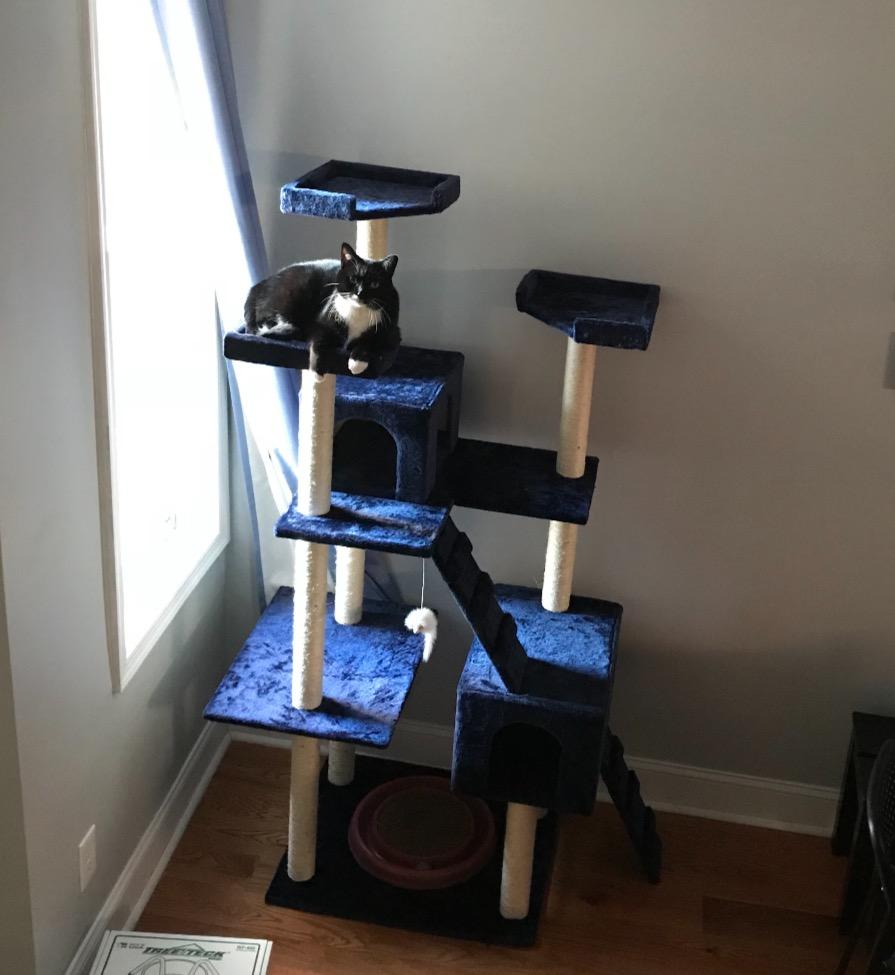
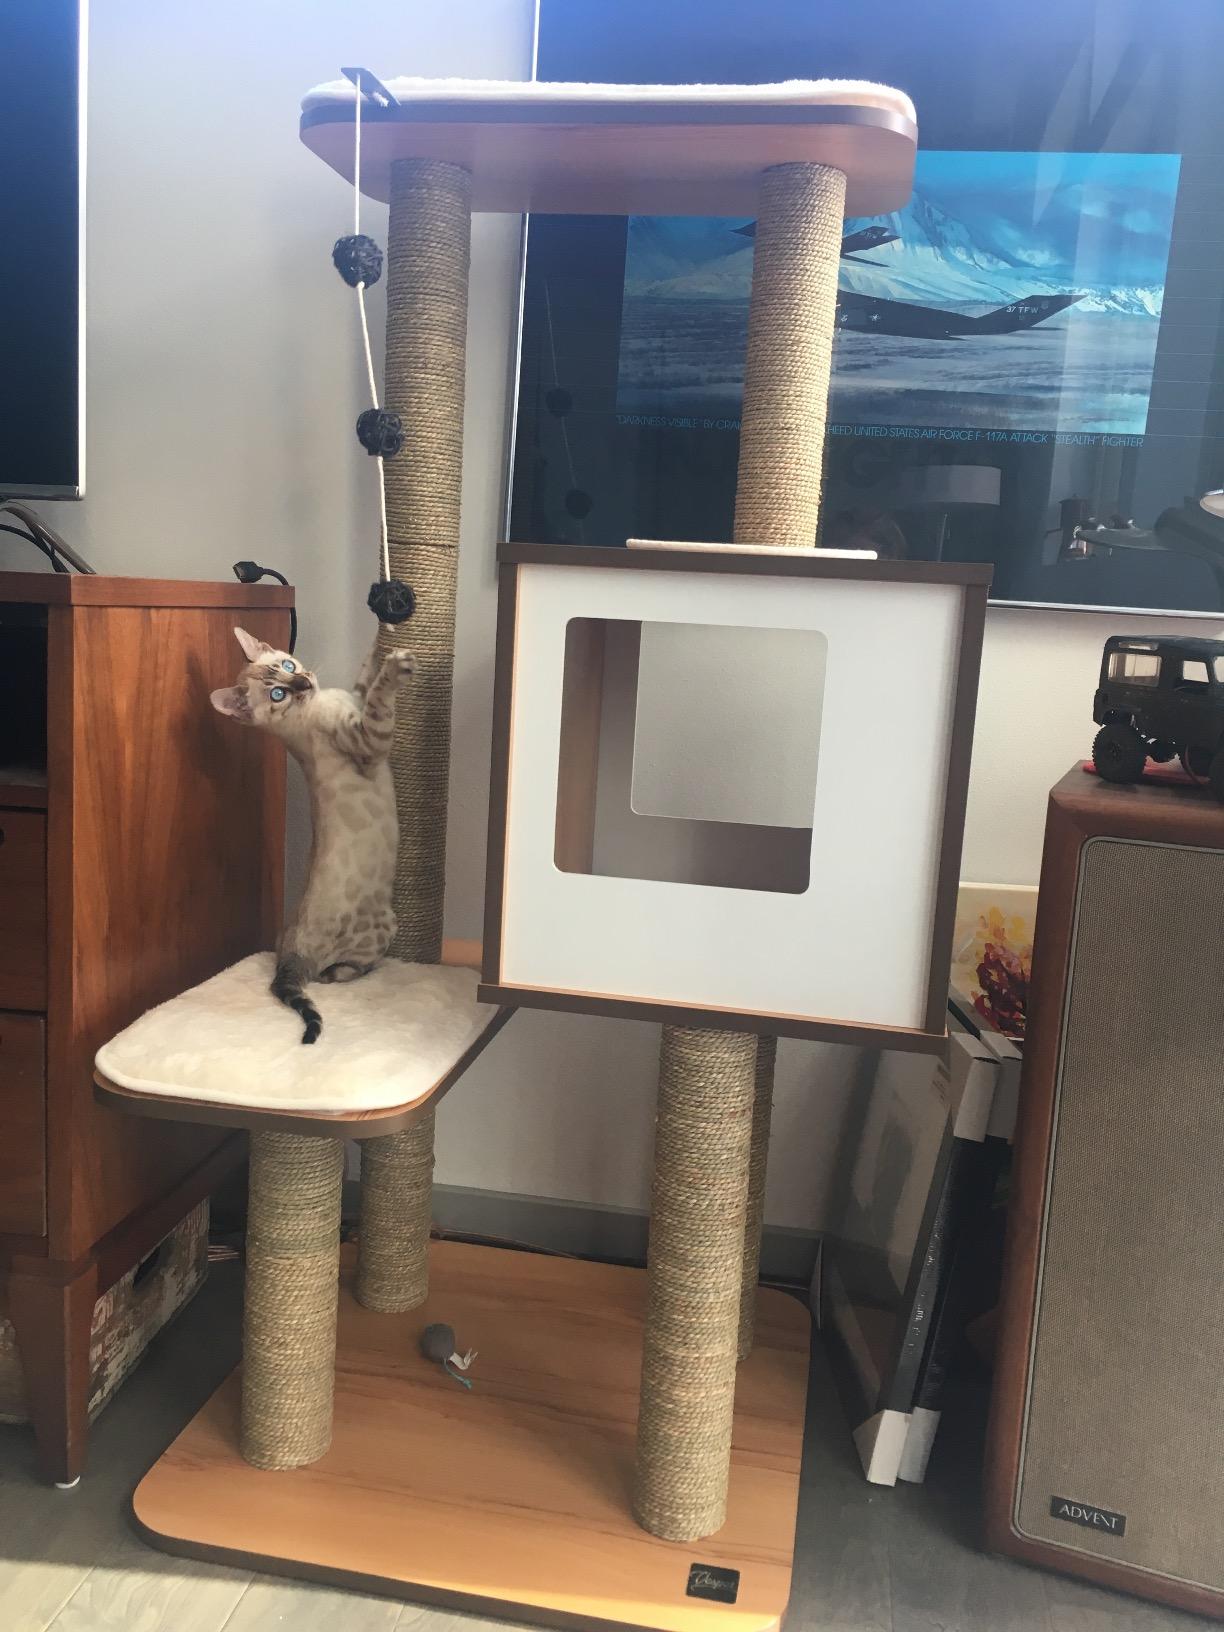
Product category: items_cat tree
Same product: no